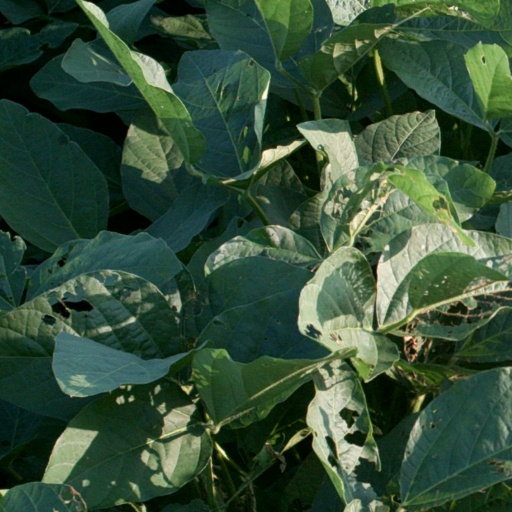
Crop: soybean